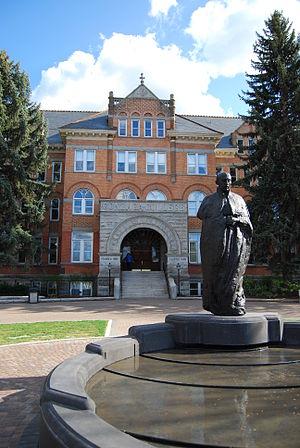
L’université Gonzaga, est une institution universitaire privée catholique sise à Spokane dans l'État de Washington aux États-Unis. Elle a été fondée par la Compagnie de Jésus, en la personne du Père Joseph Cataldo, et placée sous la protection du jeune saint jésuite Louis de Gonzague.